South Beach–Franklin Delano Roosevelt Boardwalk

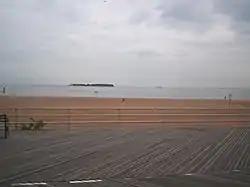
Hoffman Island (left) and Swinburne Island (right) seen from the boardwalk

In September 1937, three hundred bathhouses on the newly completed boardwalk burned down. The United States Army announced plans for a pier at Lily Pond Avenue, at the northern end of the FDR Boardwalk, in 1940. The pier would support their activities on nearby Hoffman Island and Swinburne Island. Furthermore, a NYC Parks rule initially prevented wounded war veterans from using the South Beach–Franklin Delano Roosevelt Boardwalk due to regulations preventing wheelchairs from using the boardwalk. As a result, in 1945 Palma arranged an agreement whereupon these veterans could instead use Midland Beach, which at the time was privately owned.